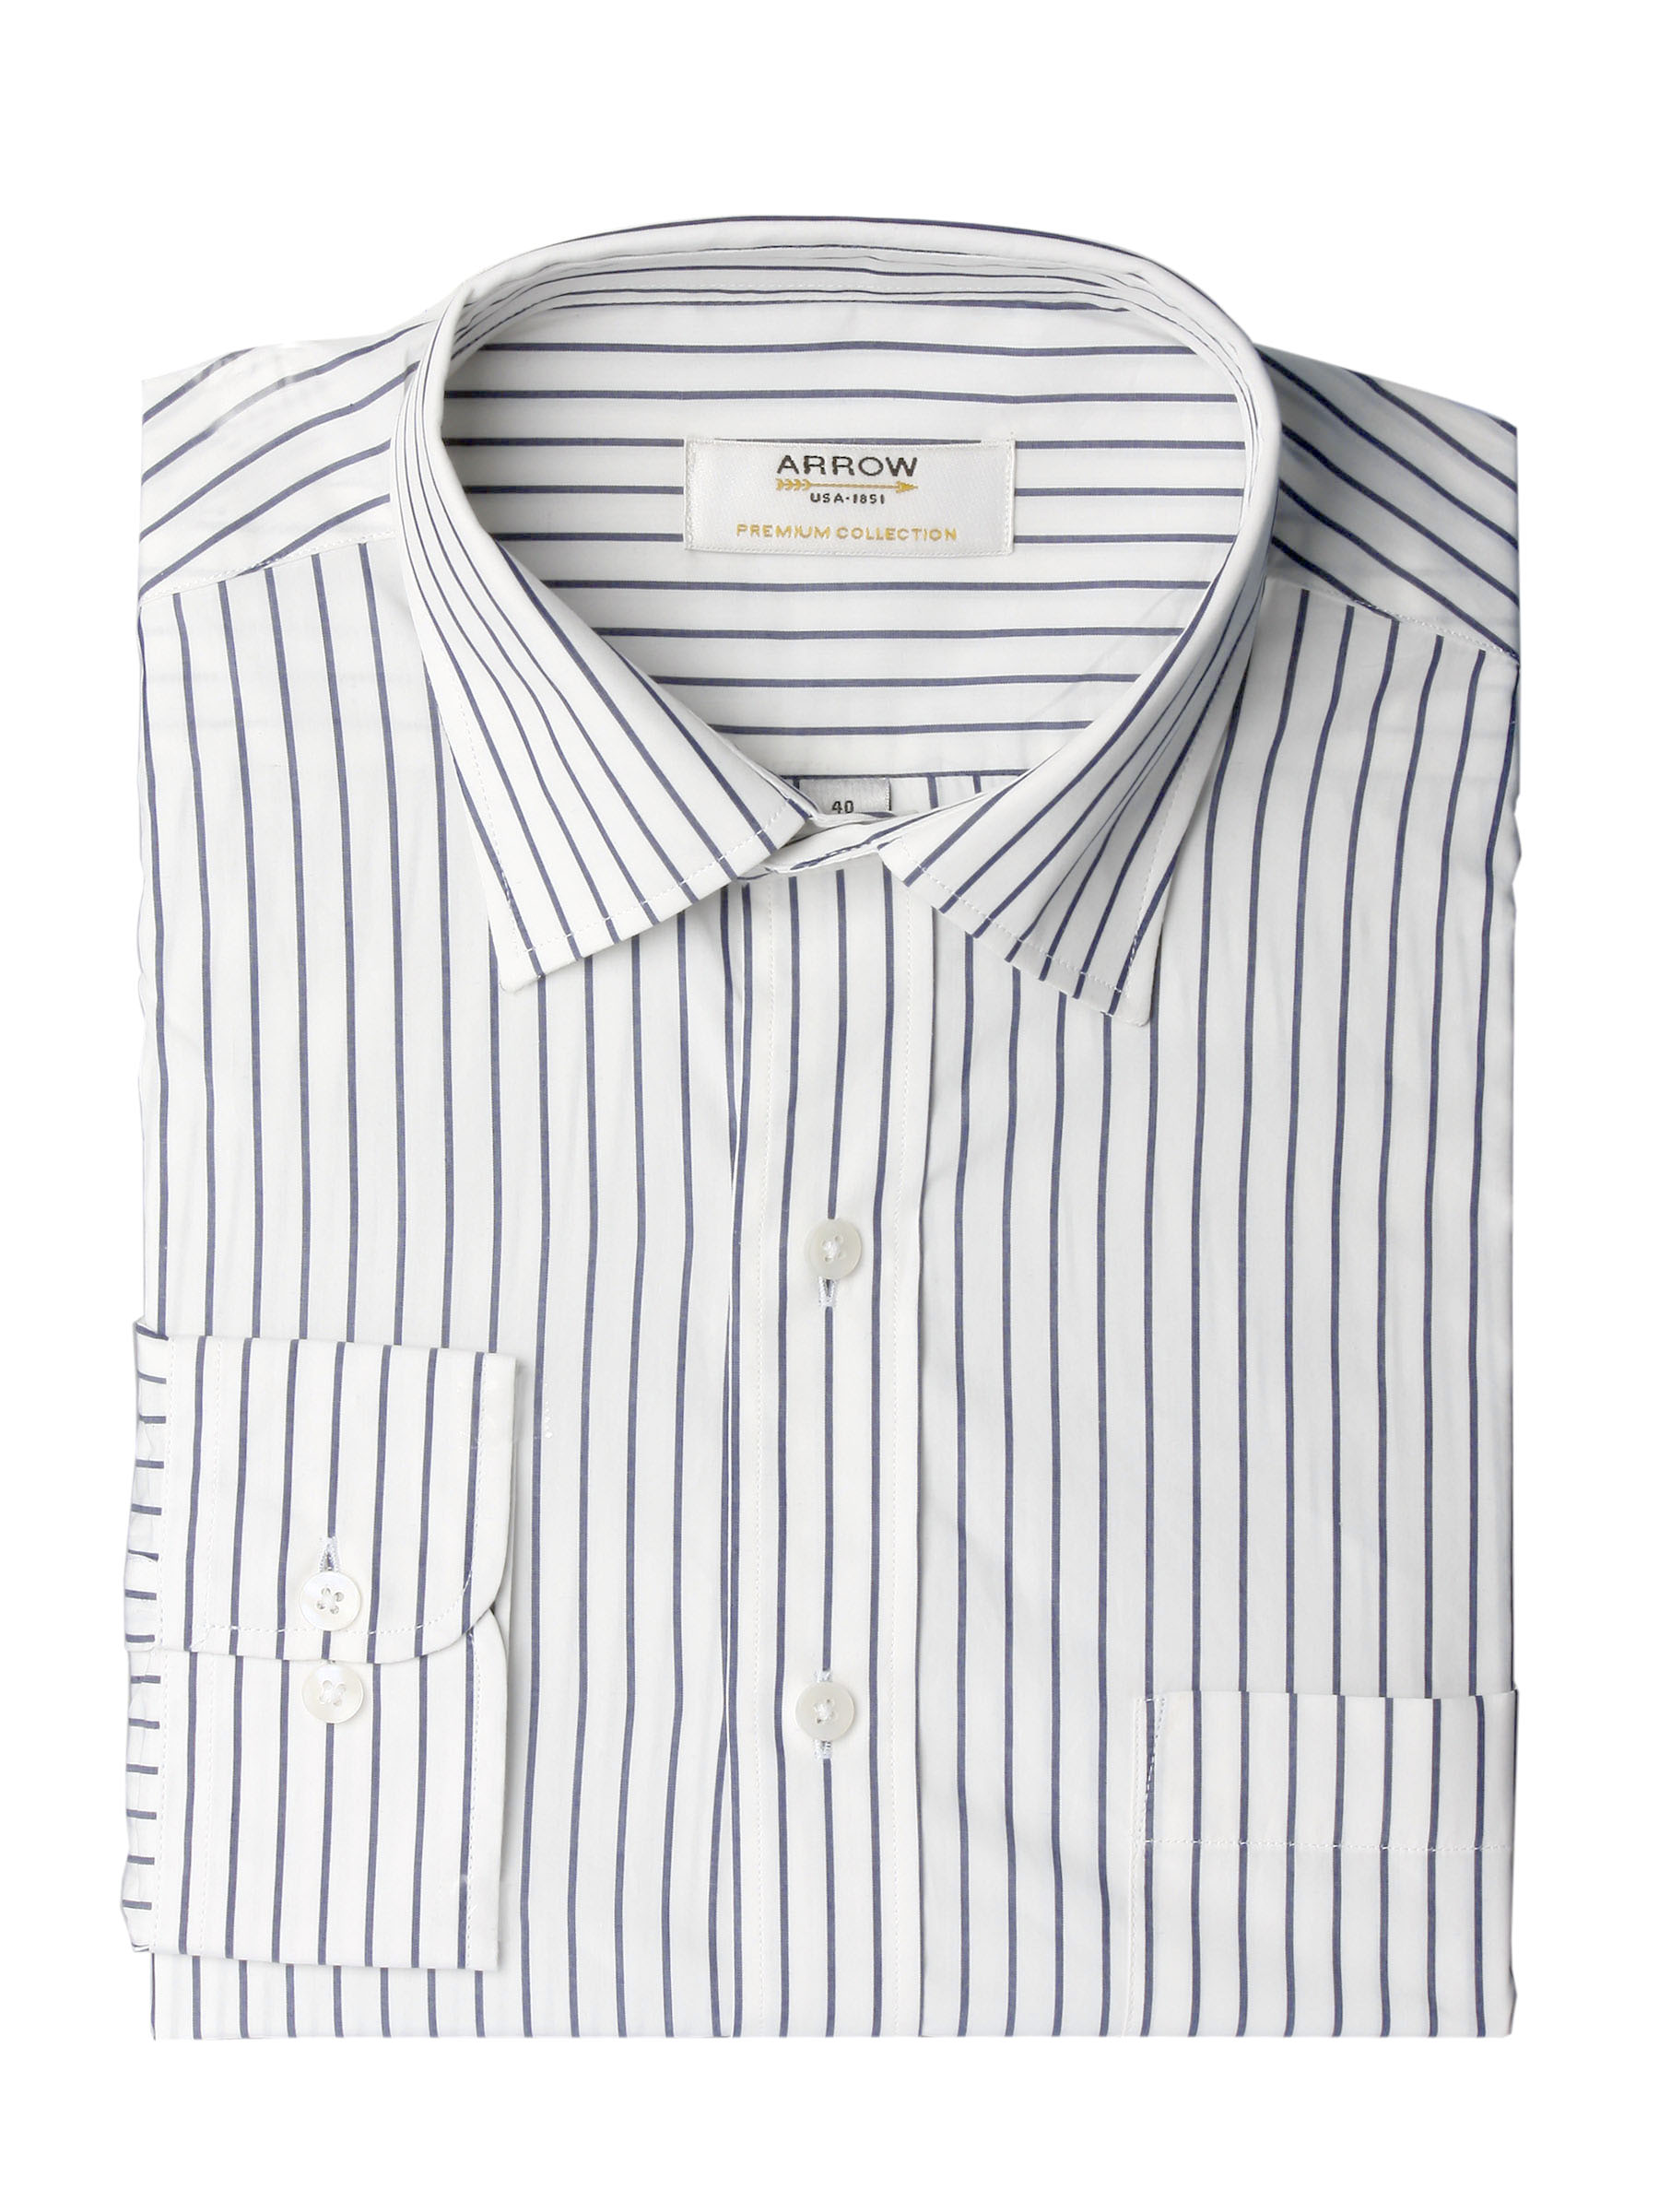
Arrow Men Stripes White Shirts
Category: Apparel / Topwear / Shirts
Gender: Men
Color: White
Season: Fall 2011
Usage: Formal